Joey Reynolds

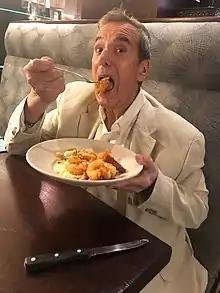
Reynolds in 2019

Joseph Pinto, better known as Joey Reynolds, is a long-time radio show host and disc jockey. Reynolds' broadcasting career started on TV in Buffalo at WGR TV 2 and he worked at various stations, including at WNBC.